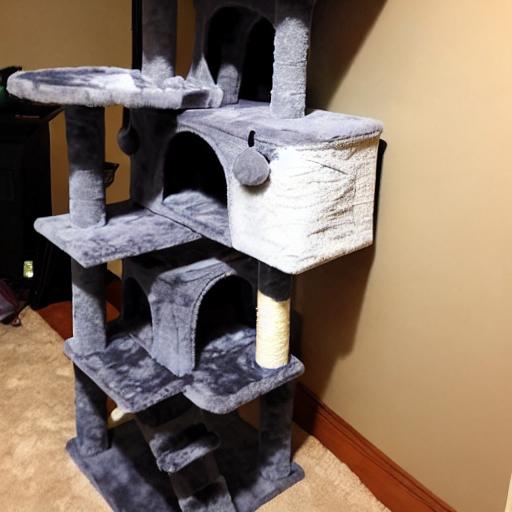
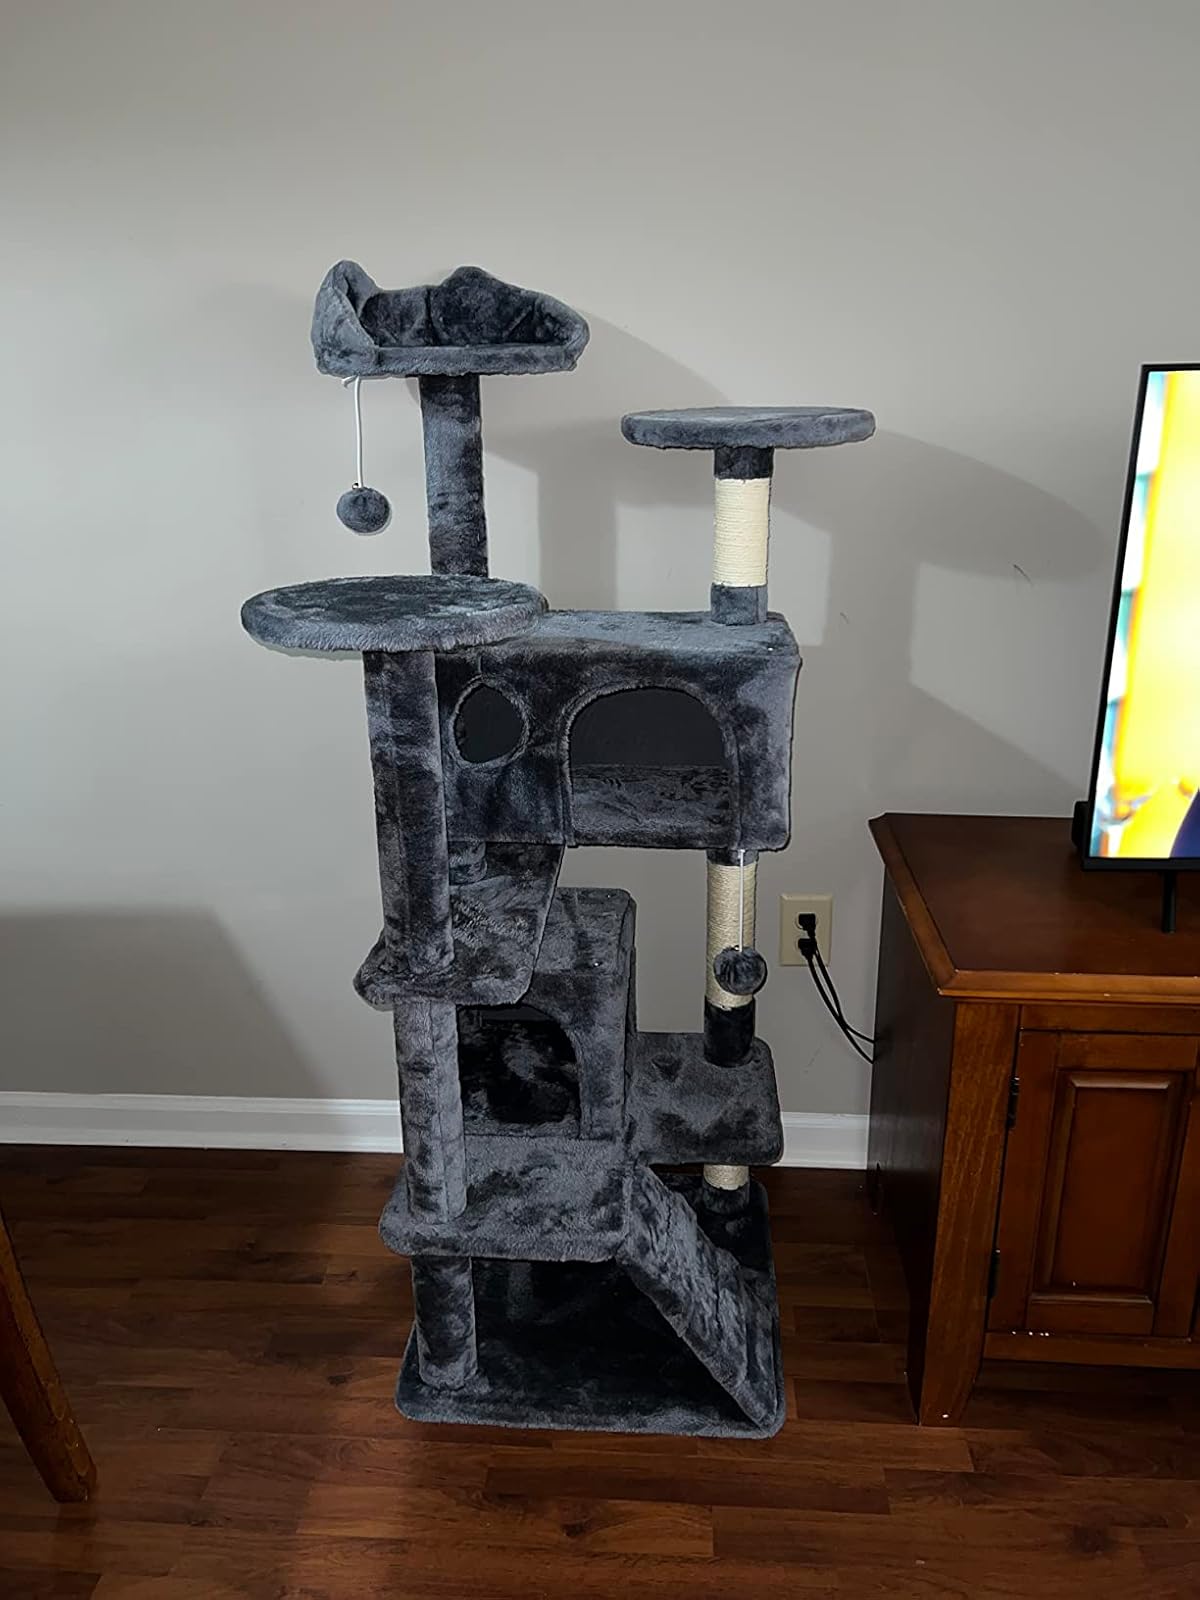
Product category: items_cat tree
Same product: no